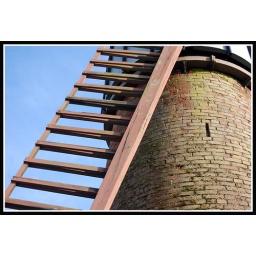
Old Windmill in a field on the road to Haigh Hall.